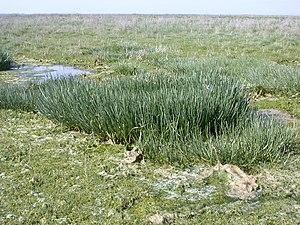
Triglochin maritima Baie d'Authie Nord (Somme), France